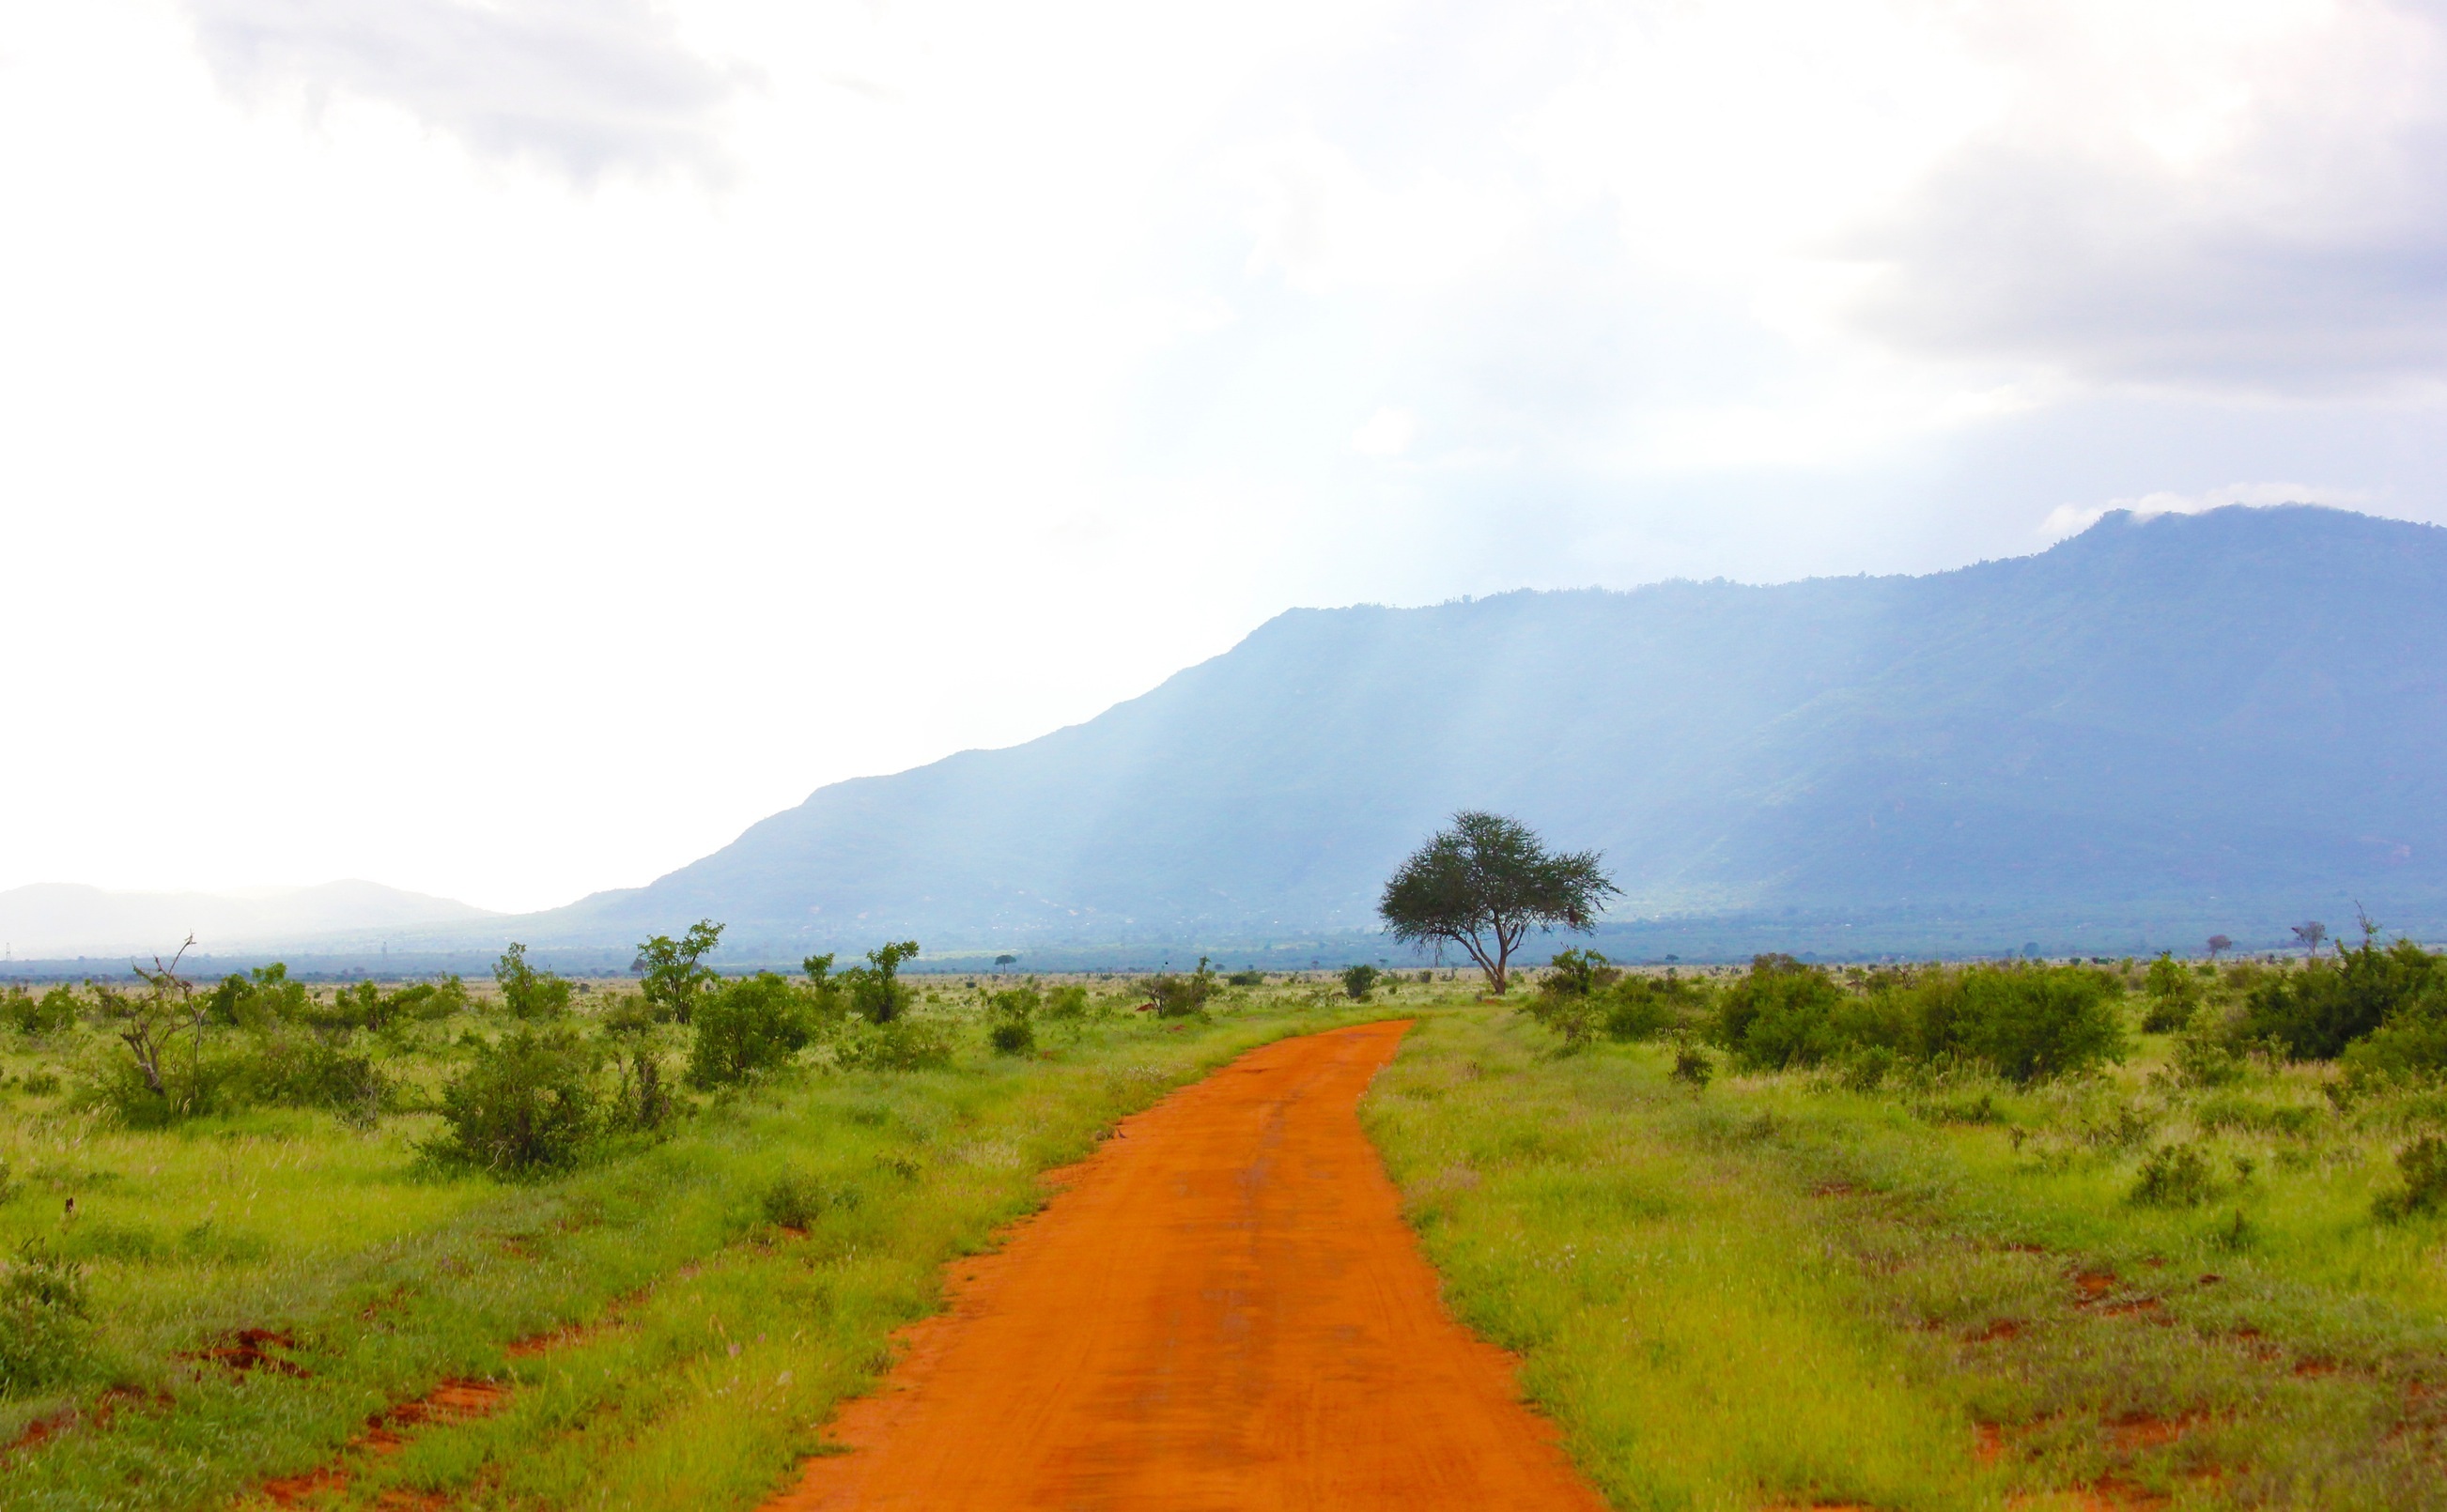
landscape, grass, mountain, sky, road, field, meadow, prairie, hill, valley, dirt road, dirt, pasture, agriculture, savanna, ridge, plain, trees, mountains, grassland, plateau, ecosystem, steppe, rural area, natural environment, geographical feature, mountainous landforms